Iyengar Yoga

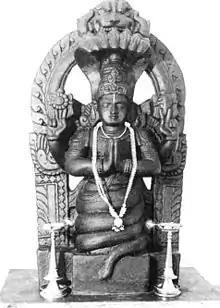
A statue of Patanjali, author of the "Yoga Sutras", as Adi Shesa, the serpent god

Iyengar Yoga (like Iyengar's "Light on Yoga") has the following invocation to Patanjali: